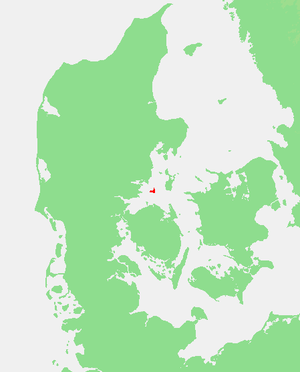
Endelave est une île située dans le Kattegat, au Danemark. Elle possède une surface de 13,2 km² et une population de 185 habitants.